List of highways in the Northern Territory

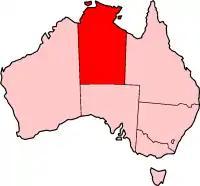
Location of the Northern Territory

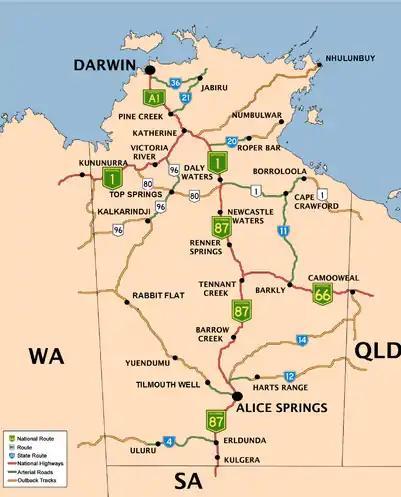
Roads of the Northern Territory

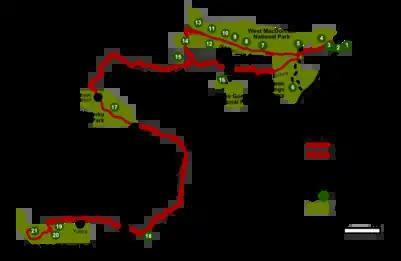
Map of roads in the region south-west of Alice Springs

The Northern Territory is the most sparsely populated state or territory in Australia. Despite its sparse population, it has a network of sealed roads which connect Darwin and Alice Springs, the major population centres, the neighbouring states, and some other centres such as Uluru (Ayers Rock), Kakadu and Litchfield National Parks. Some of the sealed roads are single lane bitumen. Many unsealed (dirt) roads connect the remoter settlements.